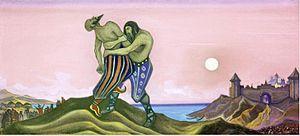
Mstislav Vladimirovitch, dit Mstislav de Tchernigov mais plus connu sous le nom de Mstislav le Brave est un prince de la Rus' de Kiev de la dynastie des Riourikides, prétendant de Kiev en 1024.